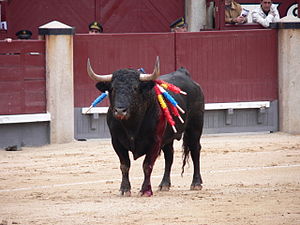
Tyrefægtning
Tyr med banderillas, Plaza de Toros Las Ventas, Madrid
Tyrefægtning er en kamp mellem en torero også kaldet en matador og en tyr i en arena.